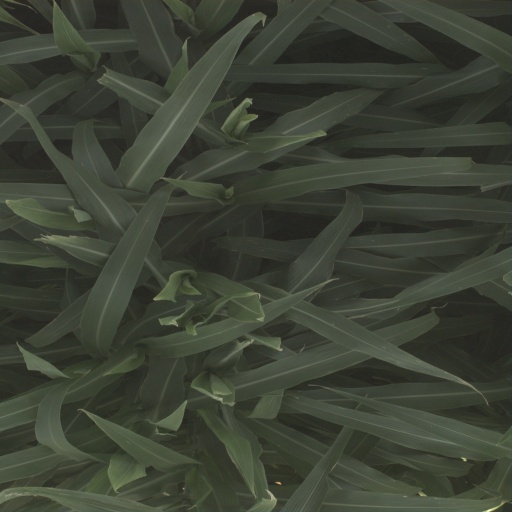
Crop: sorghum